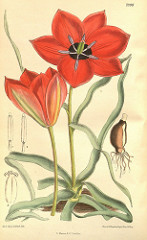
Flower: tulip